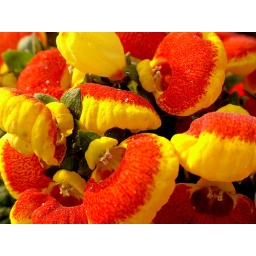
New flowers blooming in my home garden